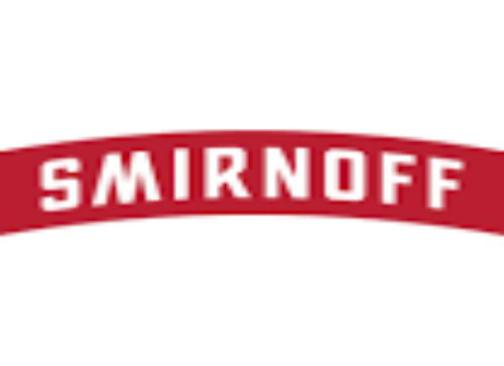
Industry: Food